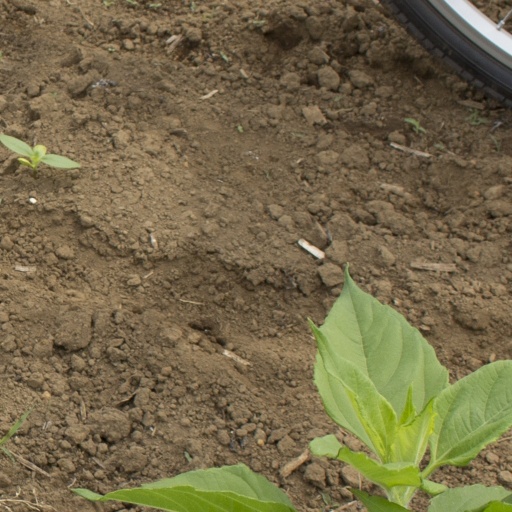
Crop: Jerusalem artichoke